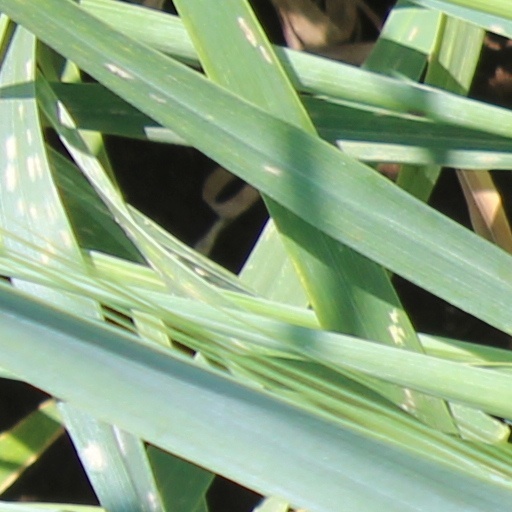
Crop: wheat